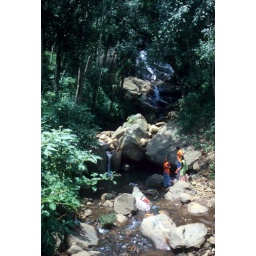
Washing clothes in a mountain stream near Lamb's Rock, Coonoor, Tamil Nadu.